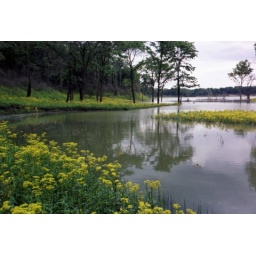
A lake in an Indiana Park where I went mountain biking